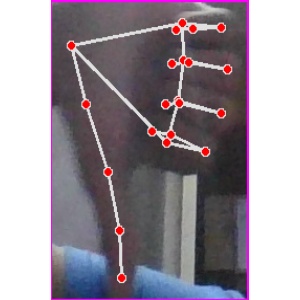
अक्षर: फ